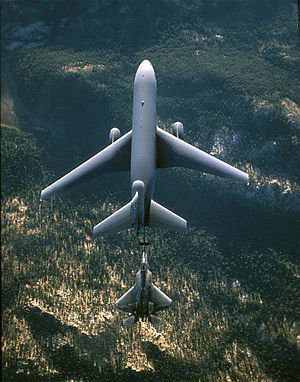
Vinge
Vingeudformninger: Et pilvinget KC-10 Extender fra Travis Air Force Base, Californien, fylder brændstof på et deltavinget F-22 Raptor-fly.
Vingers formål er at få et dyr eller et luftfartøj, som har en middelmassefylde, der er større end luft, til at flyve eller svæveflyve ved at tilvejebringe den fornødne opdrift.